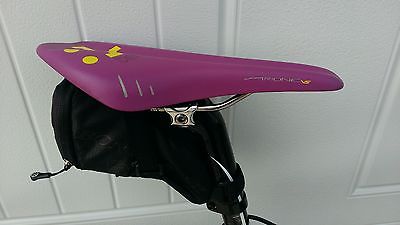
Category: bicycle